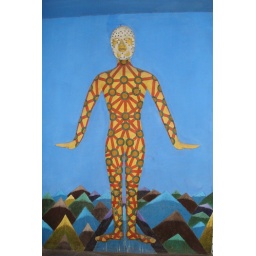
This is on the wall in the kitchen